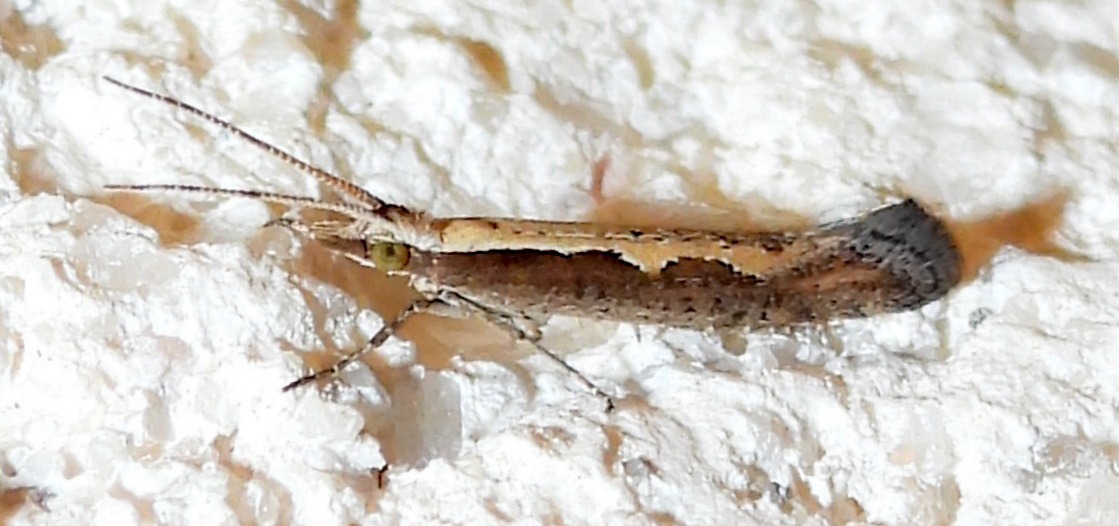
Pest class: diamondback_moth